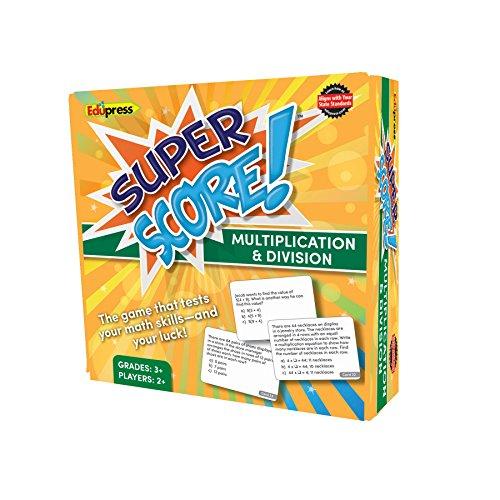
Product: Edupress Math Game Teaching Material (EP62081)
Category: Toys & Games | Learning & Education | Counting & Math Toys
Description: Great Condition.
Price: $12.29
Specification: ASIN:B01BKW7GAS|ShippingWeight:1.8pounds(Viewshippingratesandpolicies)|DateFirstAvailable:February8,2016